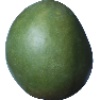
Label: mango